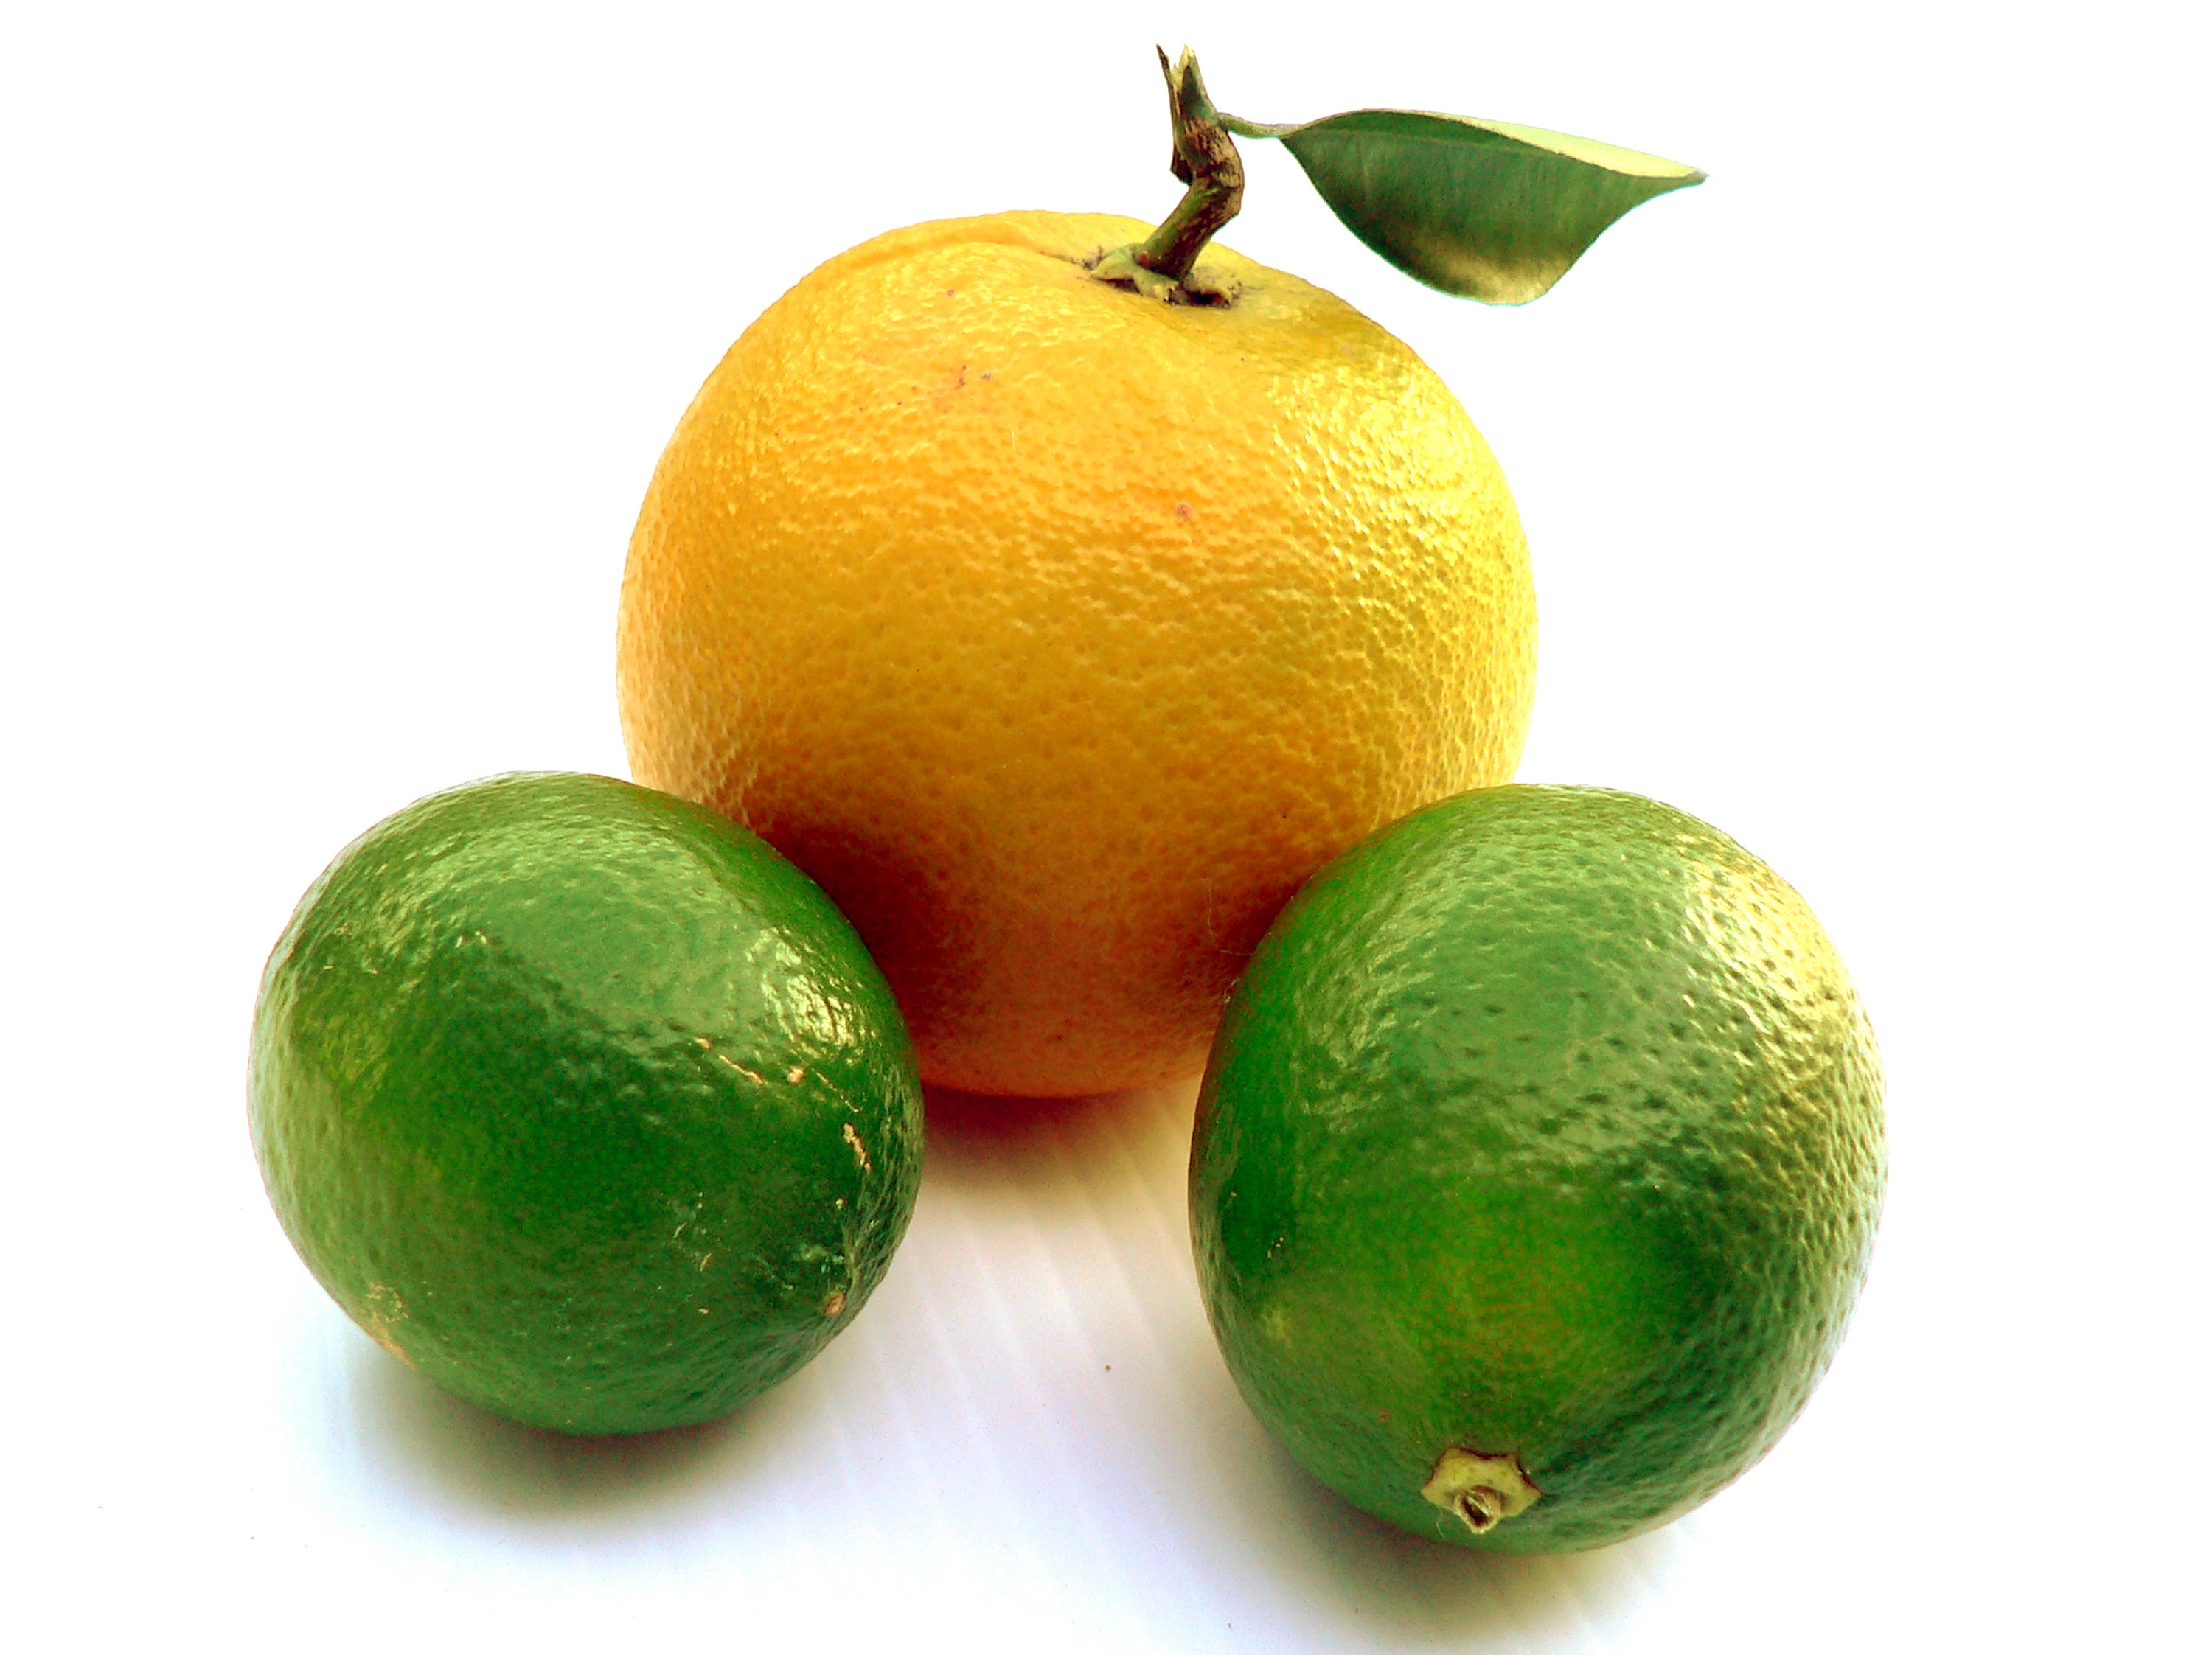
nature, group, plant, white, fruit, sweet, ripe, orange, food, green, red, produce, tropical, color, natural, fresh, colorful, yellow, juicy, healthy, delicious, slice, lemon, freshness, grapefruit, cut, lime, juice, vitamin, nutrition, fruits, tangerine, vegetarian, refreshment, raw, diet, citron, organic, citrus, flowering plant, bitter orange, mandarin orange, land plant, sweet lemon, key lime, tangelo, yuzu, lemon lime, persian lime